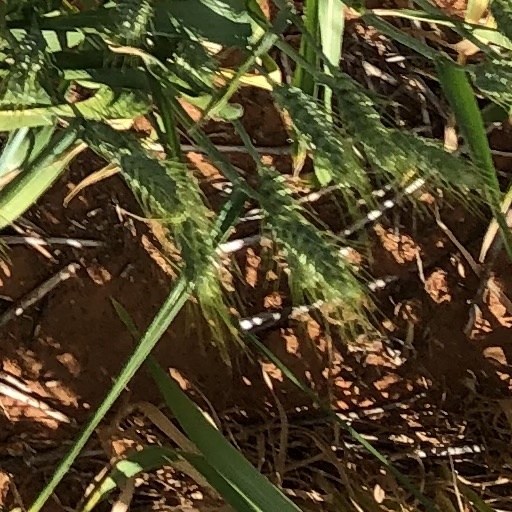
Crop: wheat